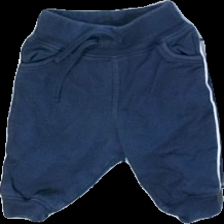
View: front
Type: Trousers
Category: Children
Brand: Lindex
Colors: Blue
Material: 100% cotton
Cut: Regular
Size: 56
Season: All
Price range: <50
Recommended usage: Export